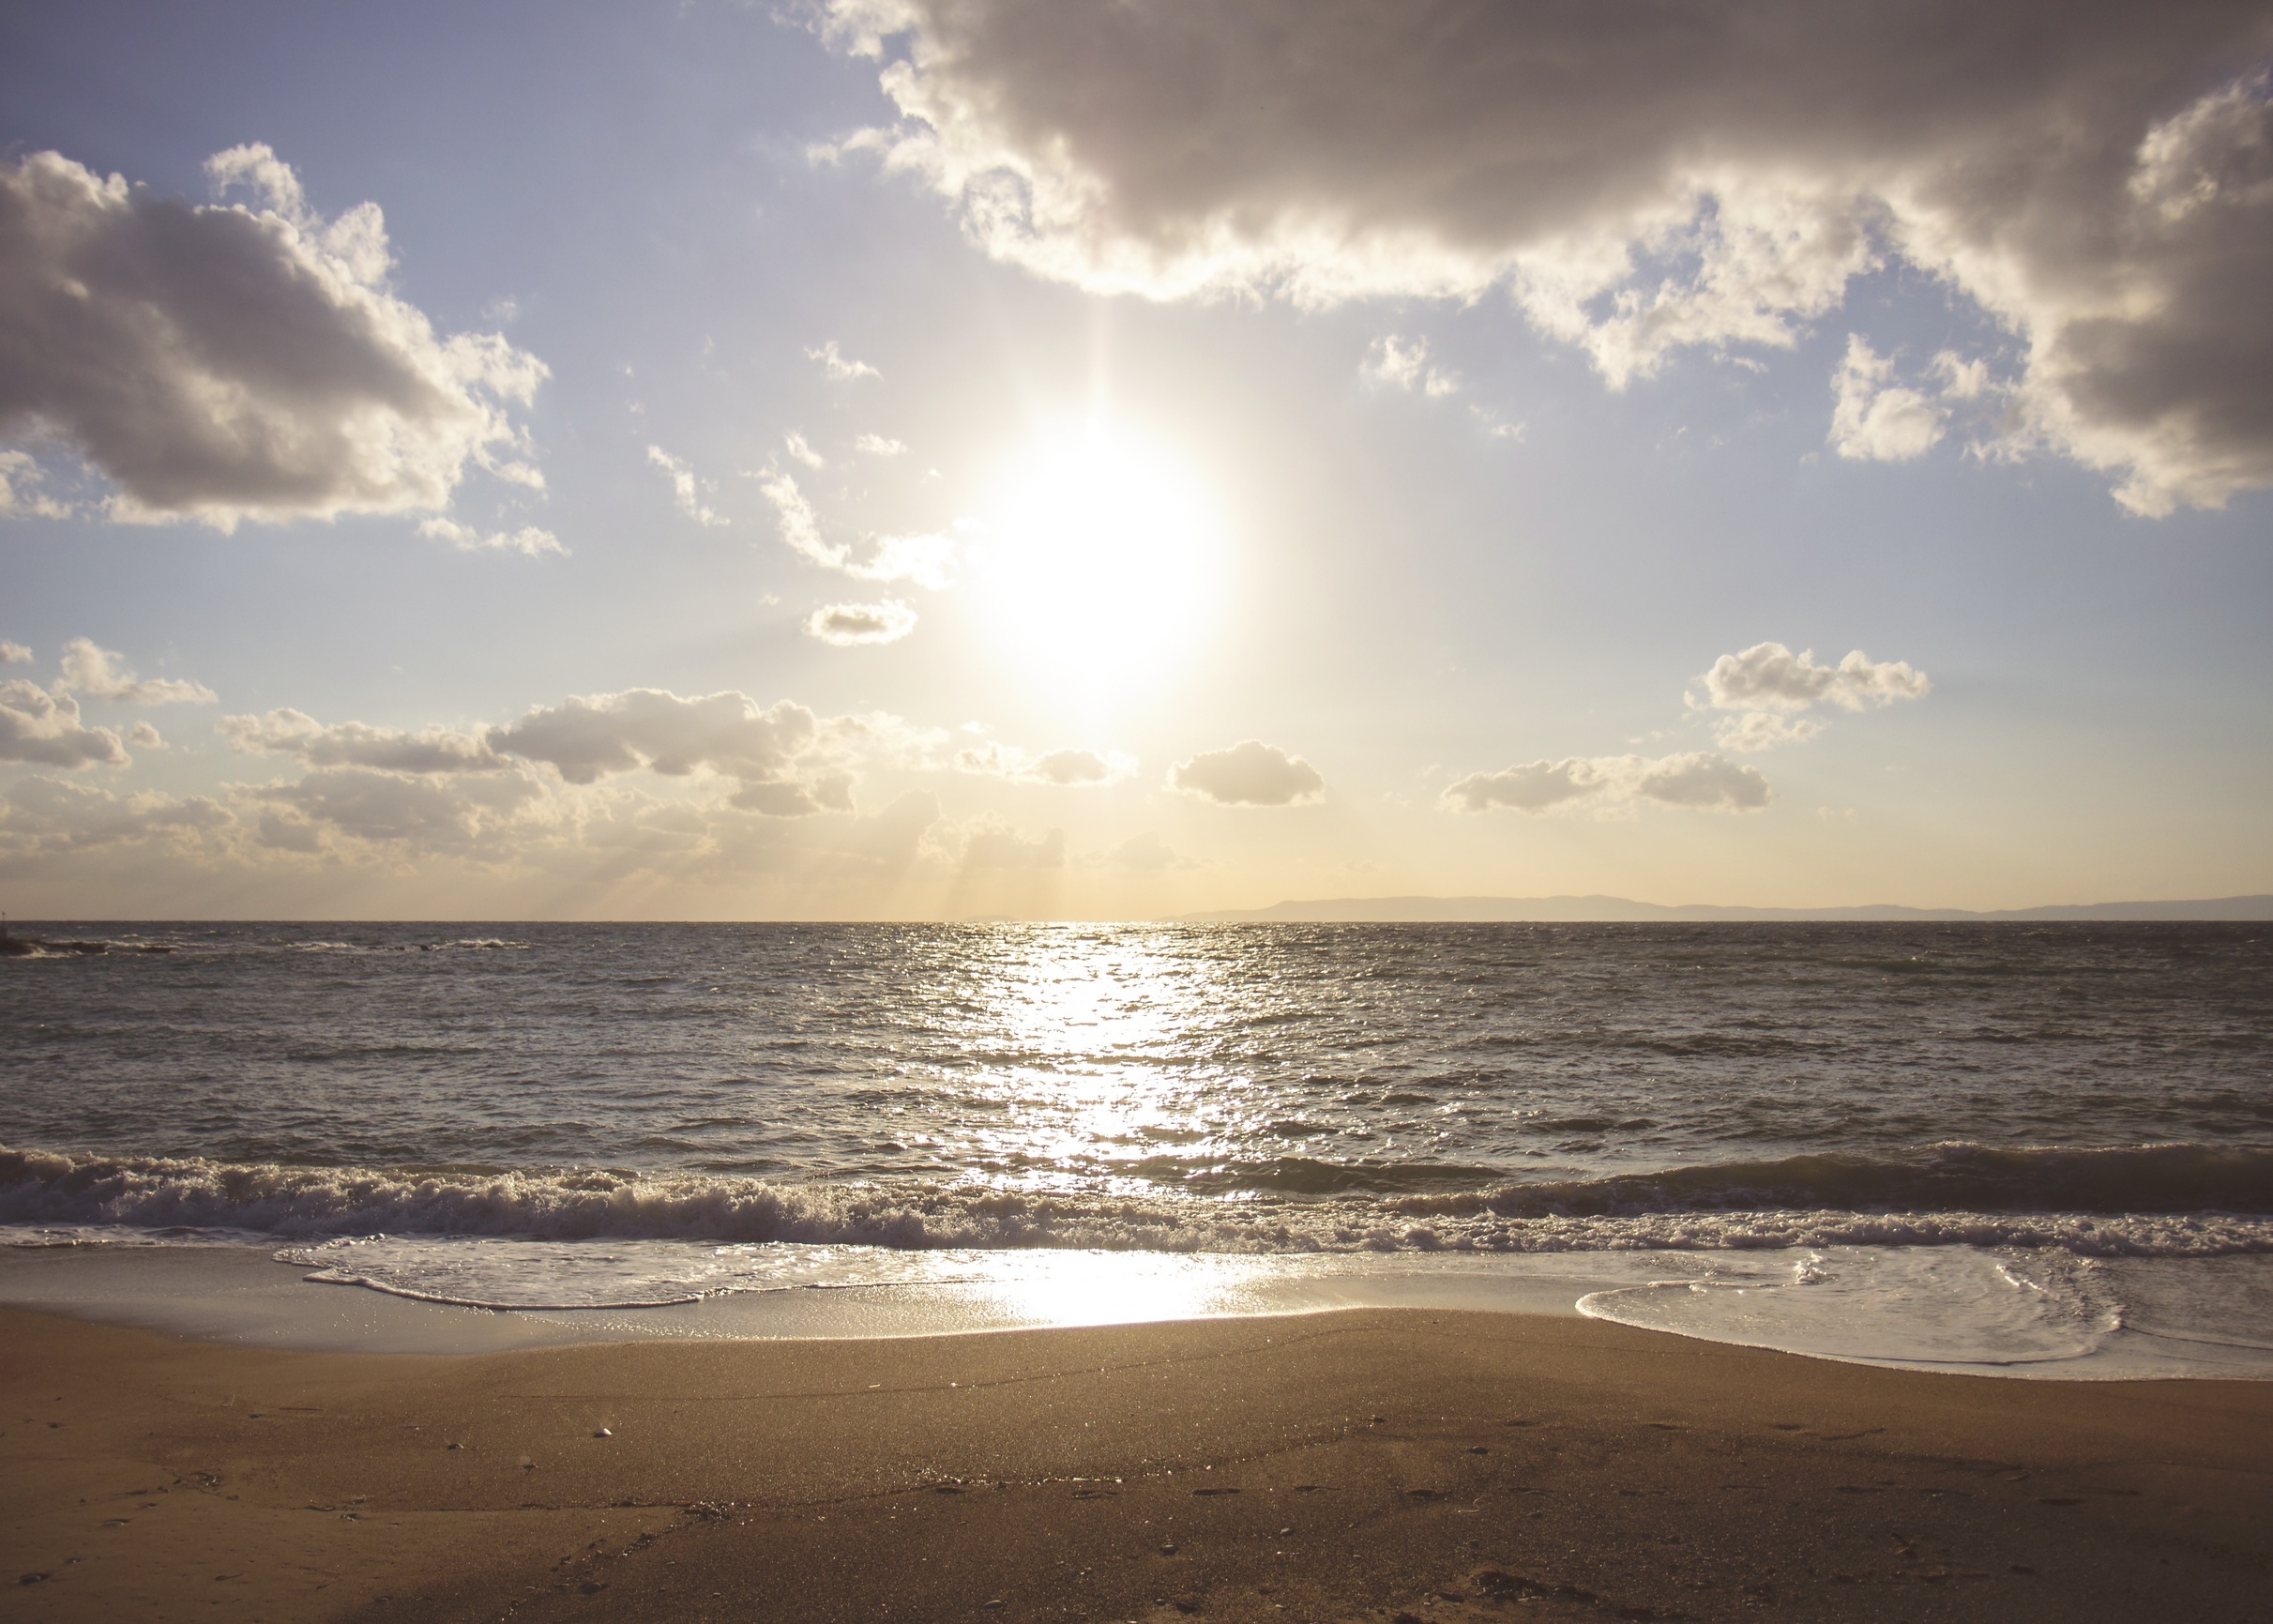
beach, sea, coast, water, sand, ocean, horizon, cloud, sky, sunshine, sun, sunrise, sunset, sunlight, morning, shore, wave, dawn, summer, dusk, body of water, clouds, wind wave